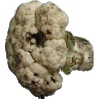
Label: Cauliflower 1